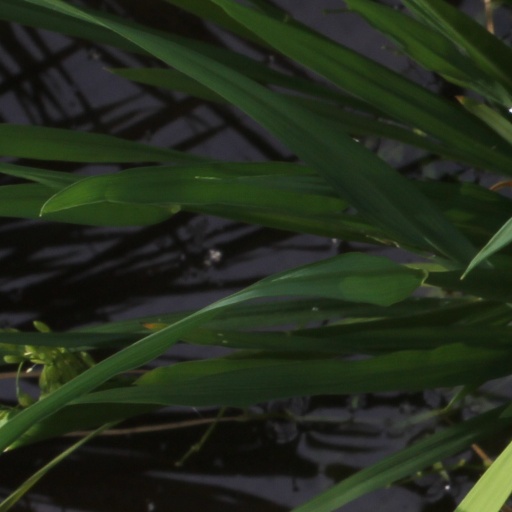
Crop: rice